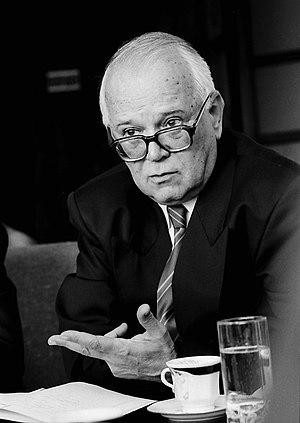
Nikola Koljević, né le 9 juin 1936 à Banja Luka et mort le 25 janvier 1997 à Belgrade, était un homme politique, universitaire, traducteur et un essayiste serbe.